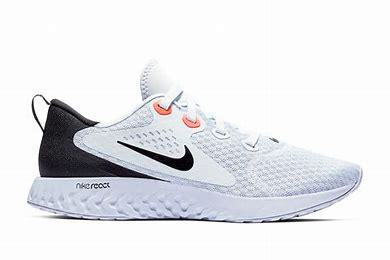
Brand: Nike
Model: Legend React